Dennis Wilson

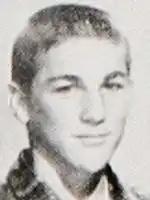
Wilson's Hawthorne High School yearbook portrait, 1961

Dennis Carl Wilson was born on December 4, 1944, the second child of Audree Neva (née Korthof) and Murry Gage Wilson. He spent his family years with his brothers Brian and Carl and their parents in Hawthorne, California. Dennis's role in the family dynamic, which he himself acknowledged, was that of the black sheep. According to neighborhood friend David Marks, Dennis's "raucous behavior" inspired other kids to nickname him "Dennis the Menace". Out of the three Wilson brothers, Dennis was the most likely to get beaten by their father and suffer the worst treatment. In 1976, he acknowledged, "We had a shitty childhood ... my dad was a tyrant. He used to wail on us, physically beat the crap out of us. I don't know kids who got it like we did."